Daa Laang

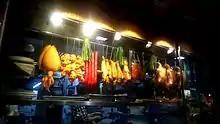
A counter displaying marinated food

The traditional way to order "Daa laang" is to choose the dish of one's choice in front of a server, who then marks it down for the customers. The "daa laang" is then made and sent to the table. The trend of ordering such late-night meals is expanding outside of Hong Kong and into mainland China, particularly the city of Shenzhen.